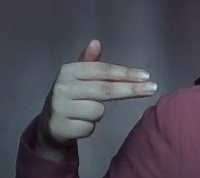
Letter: ghain